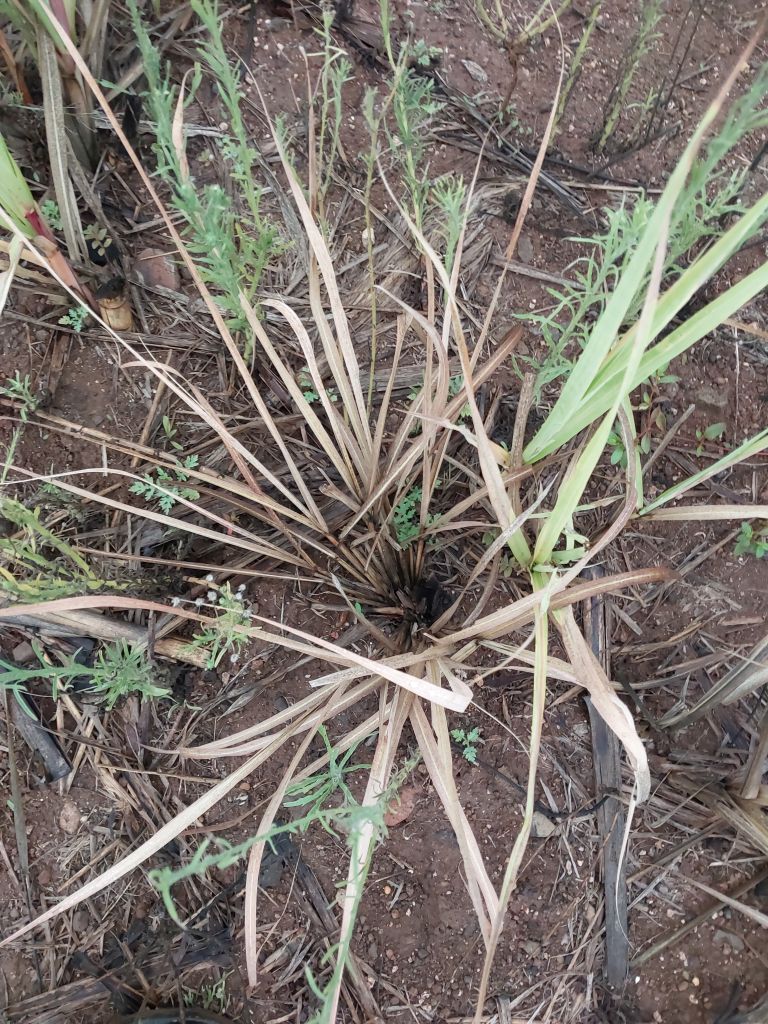
Label: Sett Rot